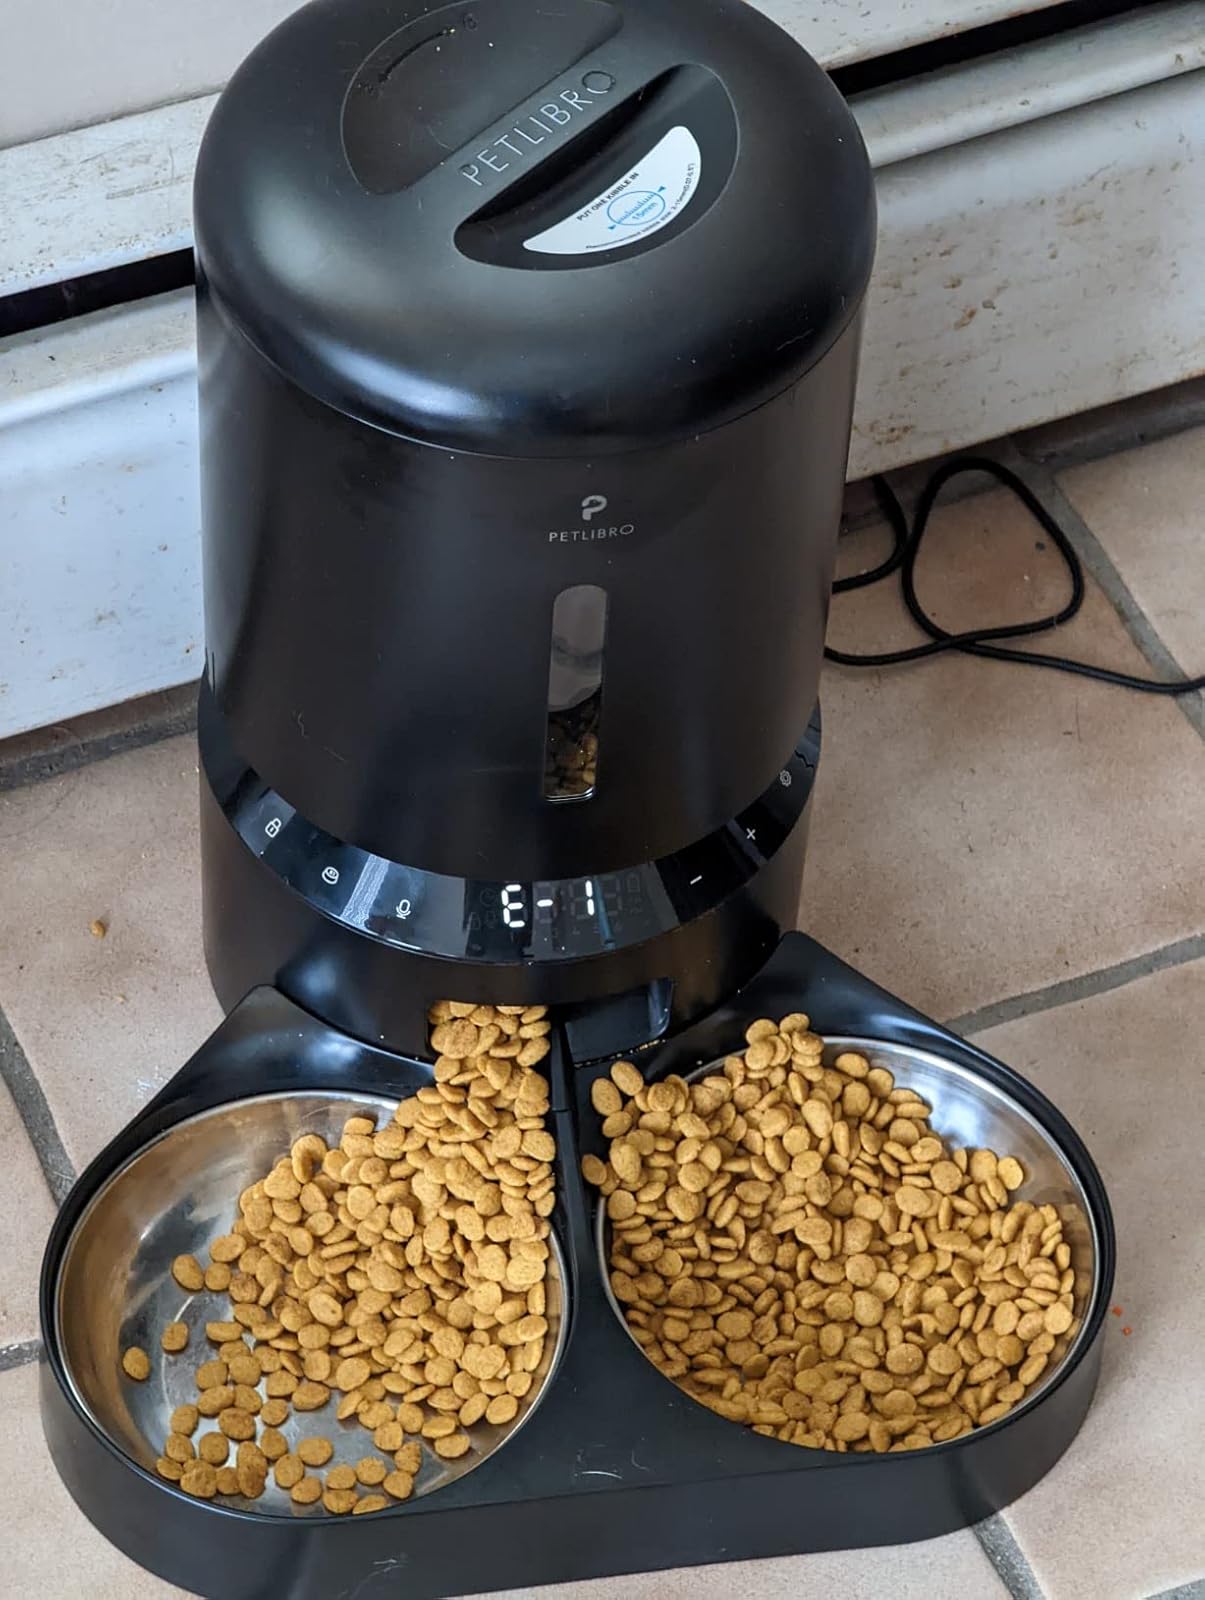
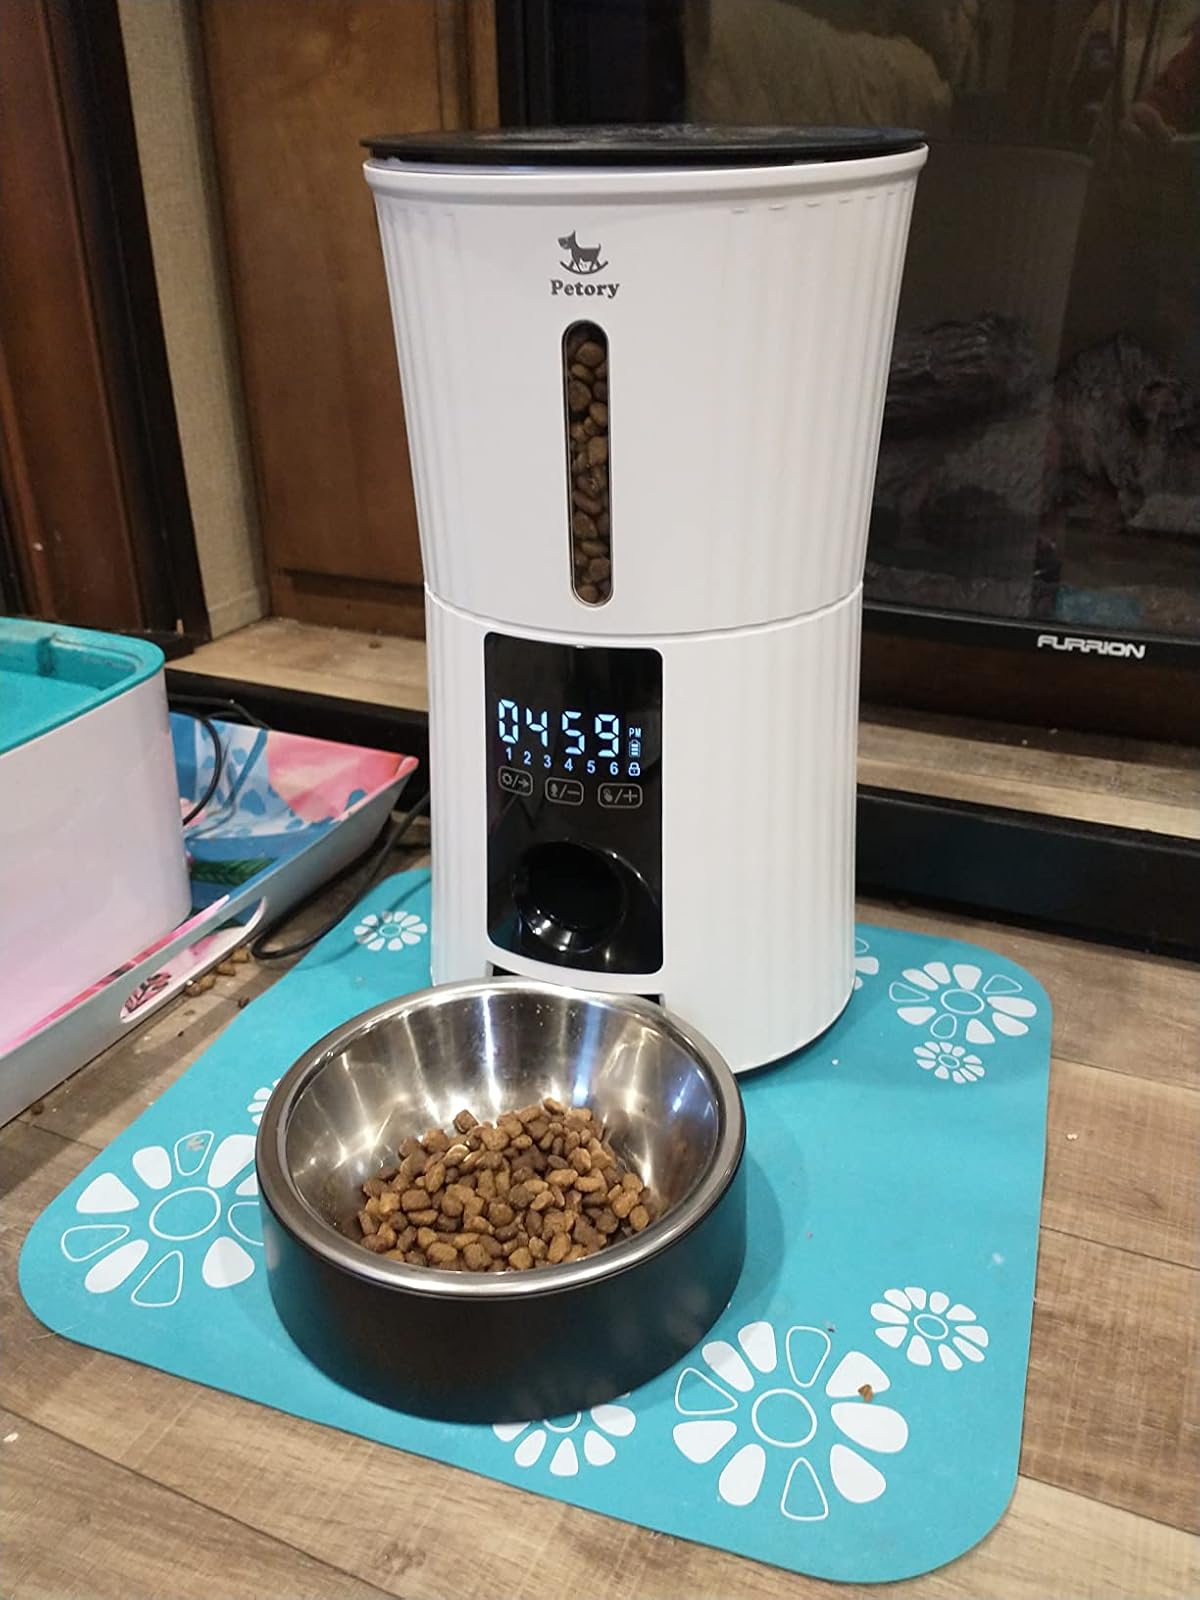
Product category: items_feeder
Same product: no